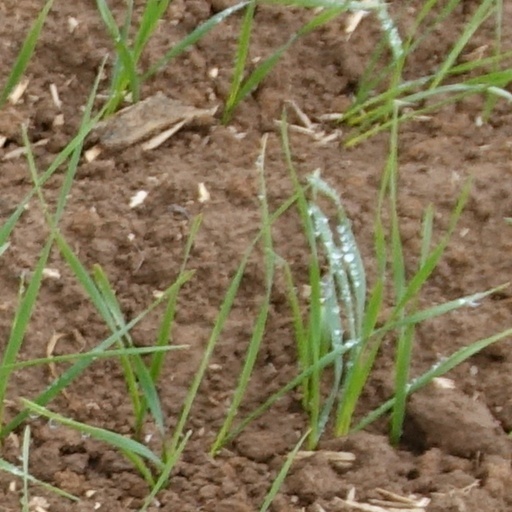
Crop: wheat